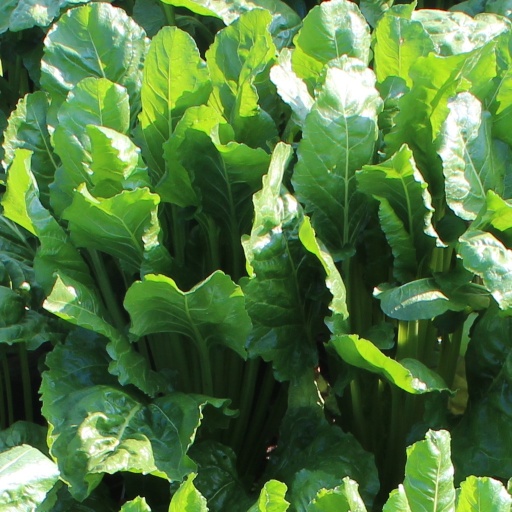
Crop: sugar beet